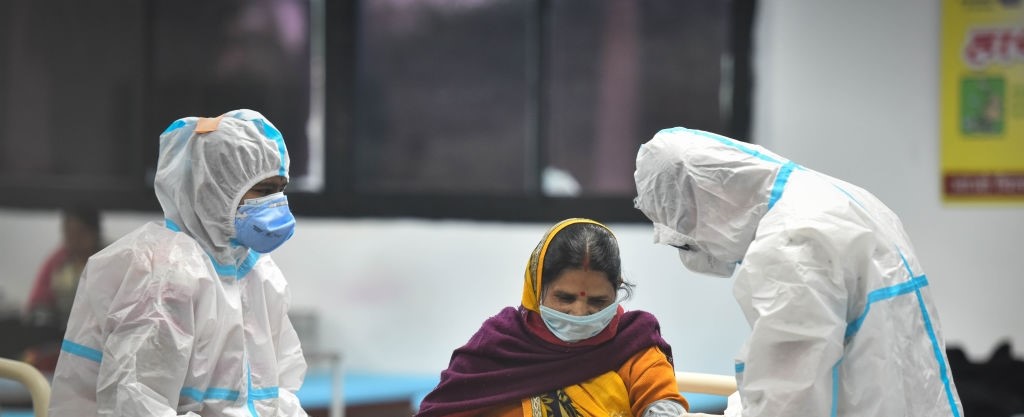
Objects detected:
Mask
Mask
Mask
Coverall
Coverall